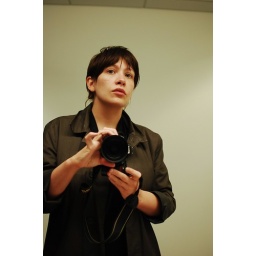
in the liberal arts and policy building bathroom